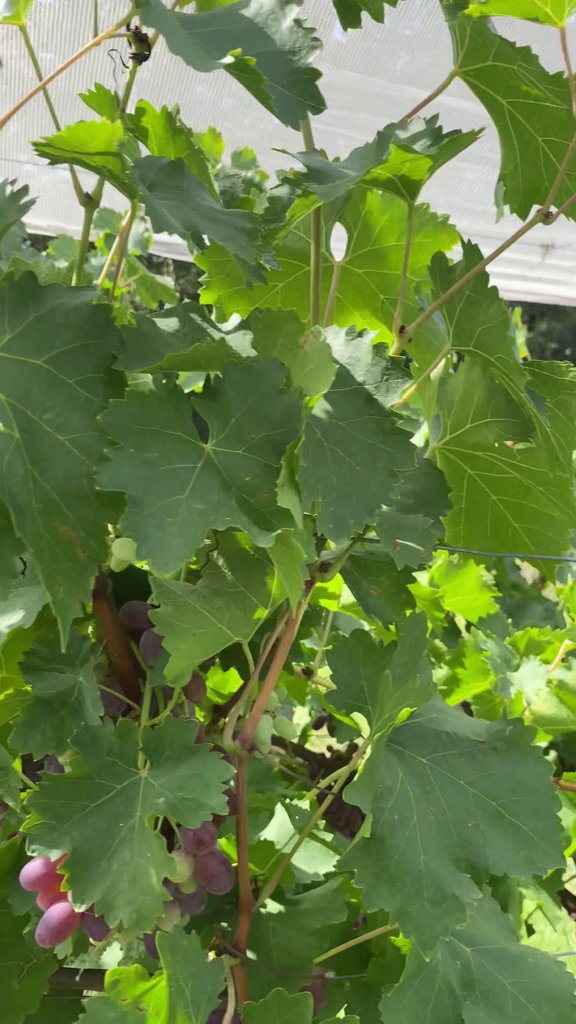
Berries visible: 12
Grape clusters: 1